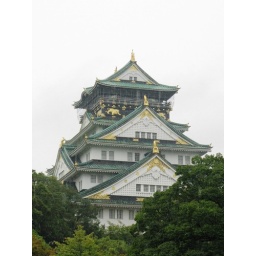
It was raining cats &amp;amp; dogs when I took this - you can see evidence of this in the closeup.